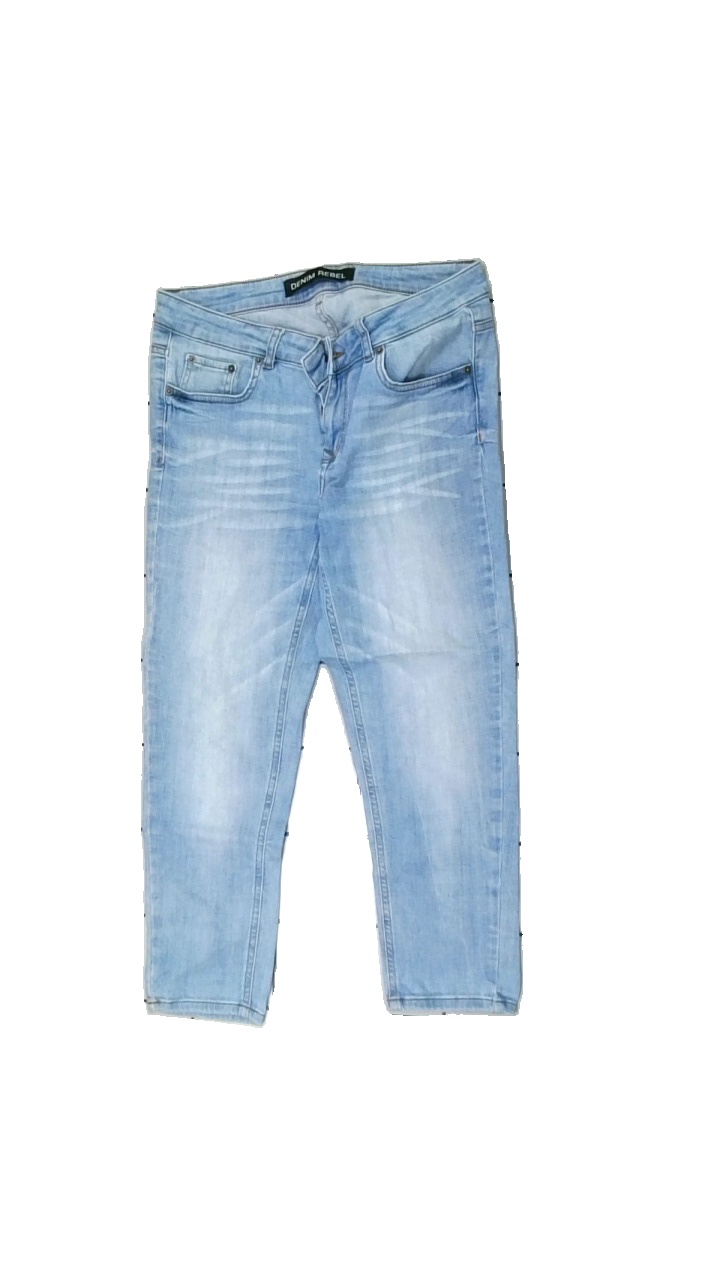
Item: Jeans (Ladies)
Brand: Denim Rebel
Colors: Blue
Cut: Regular
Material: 100% cotton
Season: All
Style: Denim
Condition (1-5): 3
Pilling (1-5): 4
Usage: Reuse
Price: <50